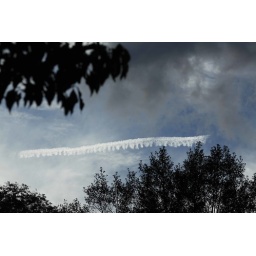
weird creature in the sky